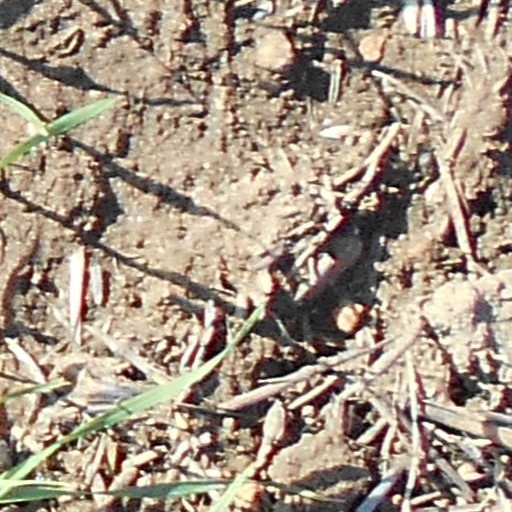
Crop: wheat